Cinesite Animation

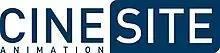

Cinesite Animation is a production and service animation studio based in Montreal, Quebec and Vancouver, British Columbia. It is part of Cinesite Studios, along with its partner company Cinesite VFX.